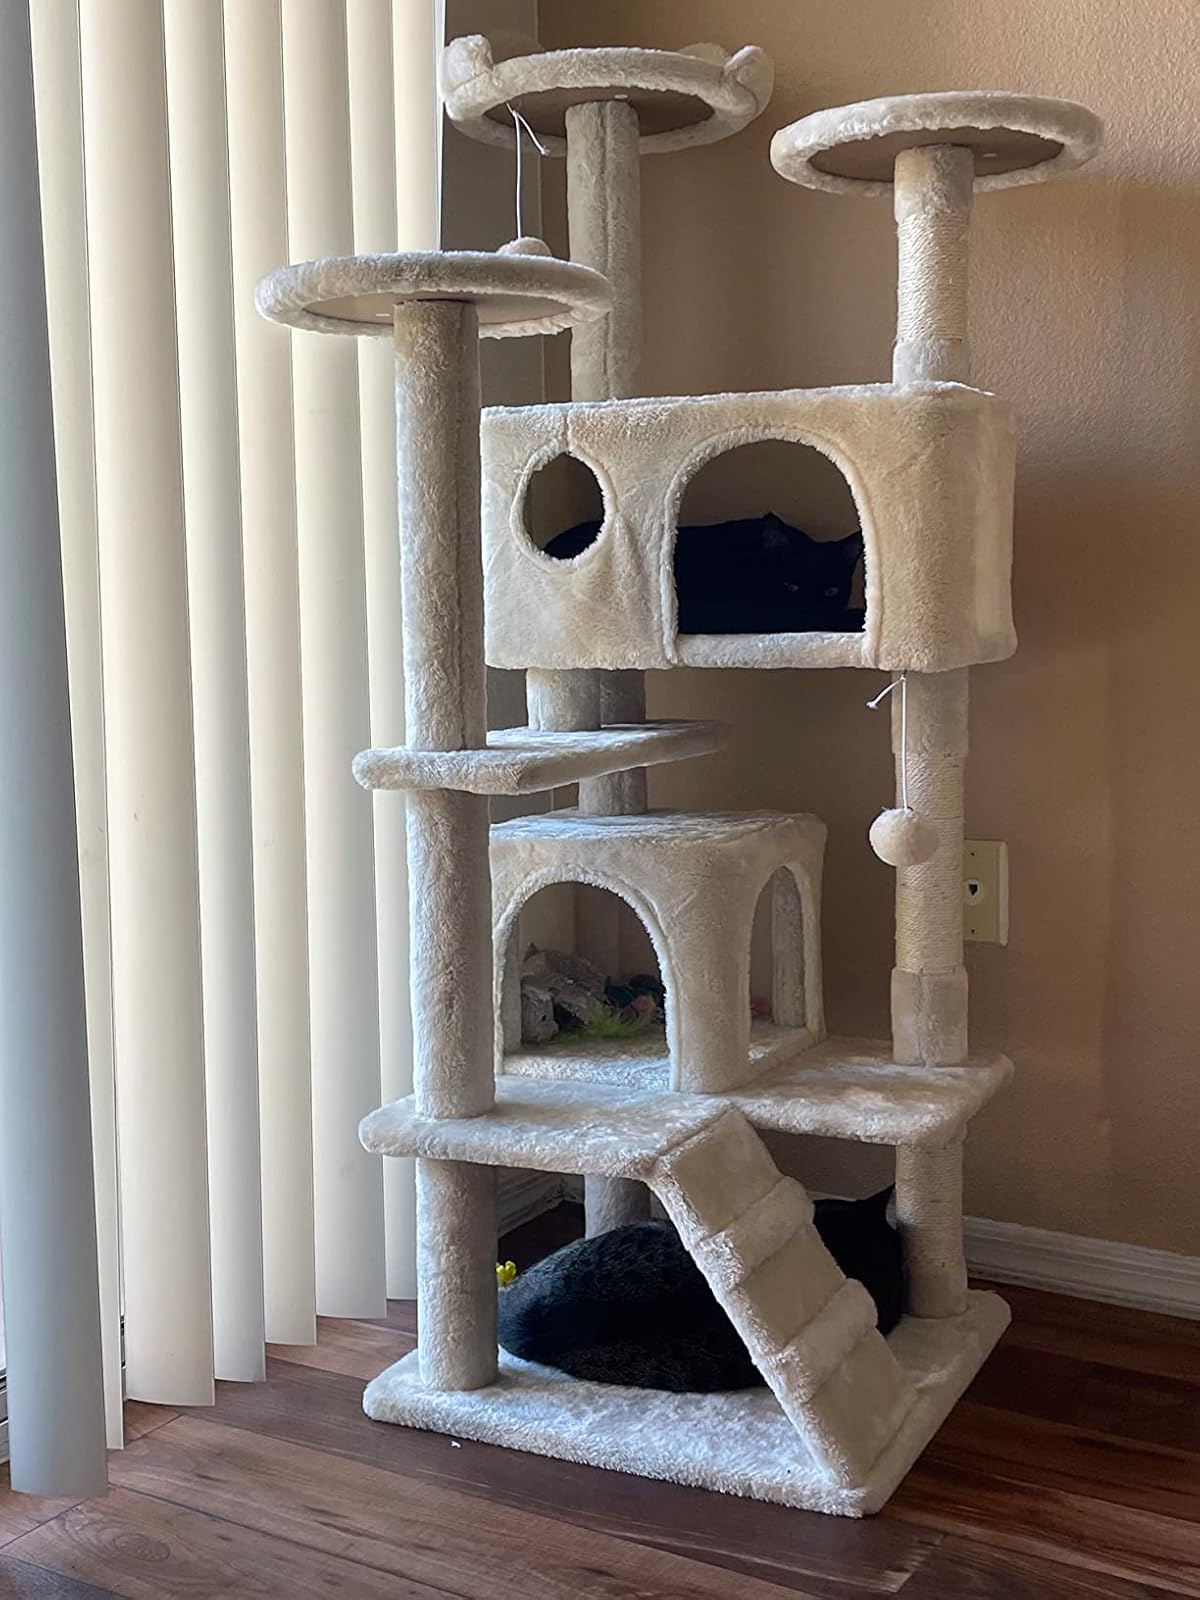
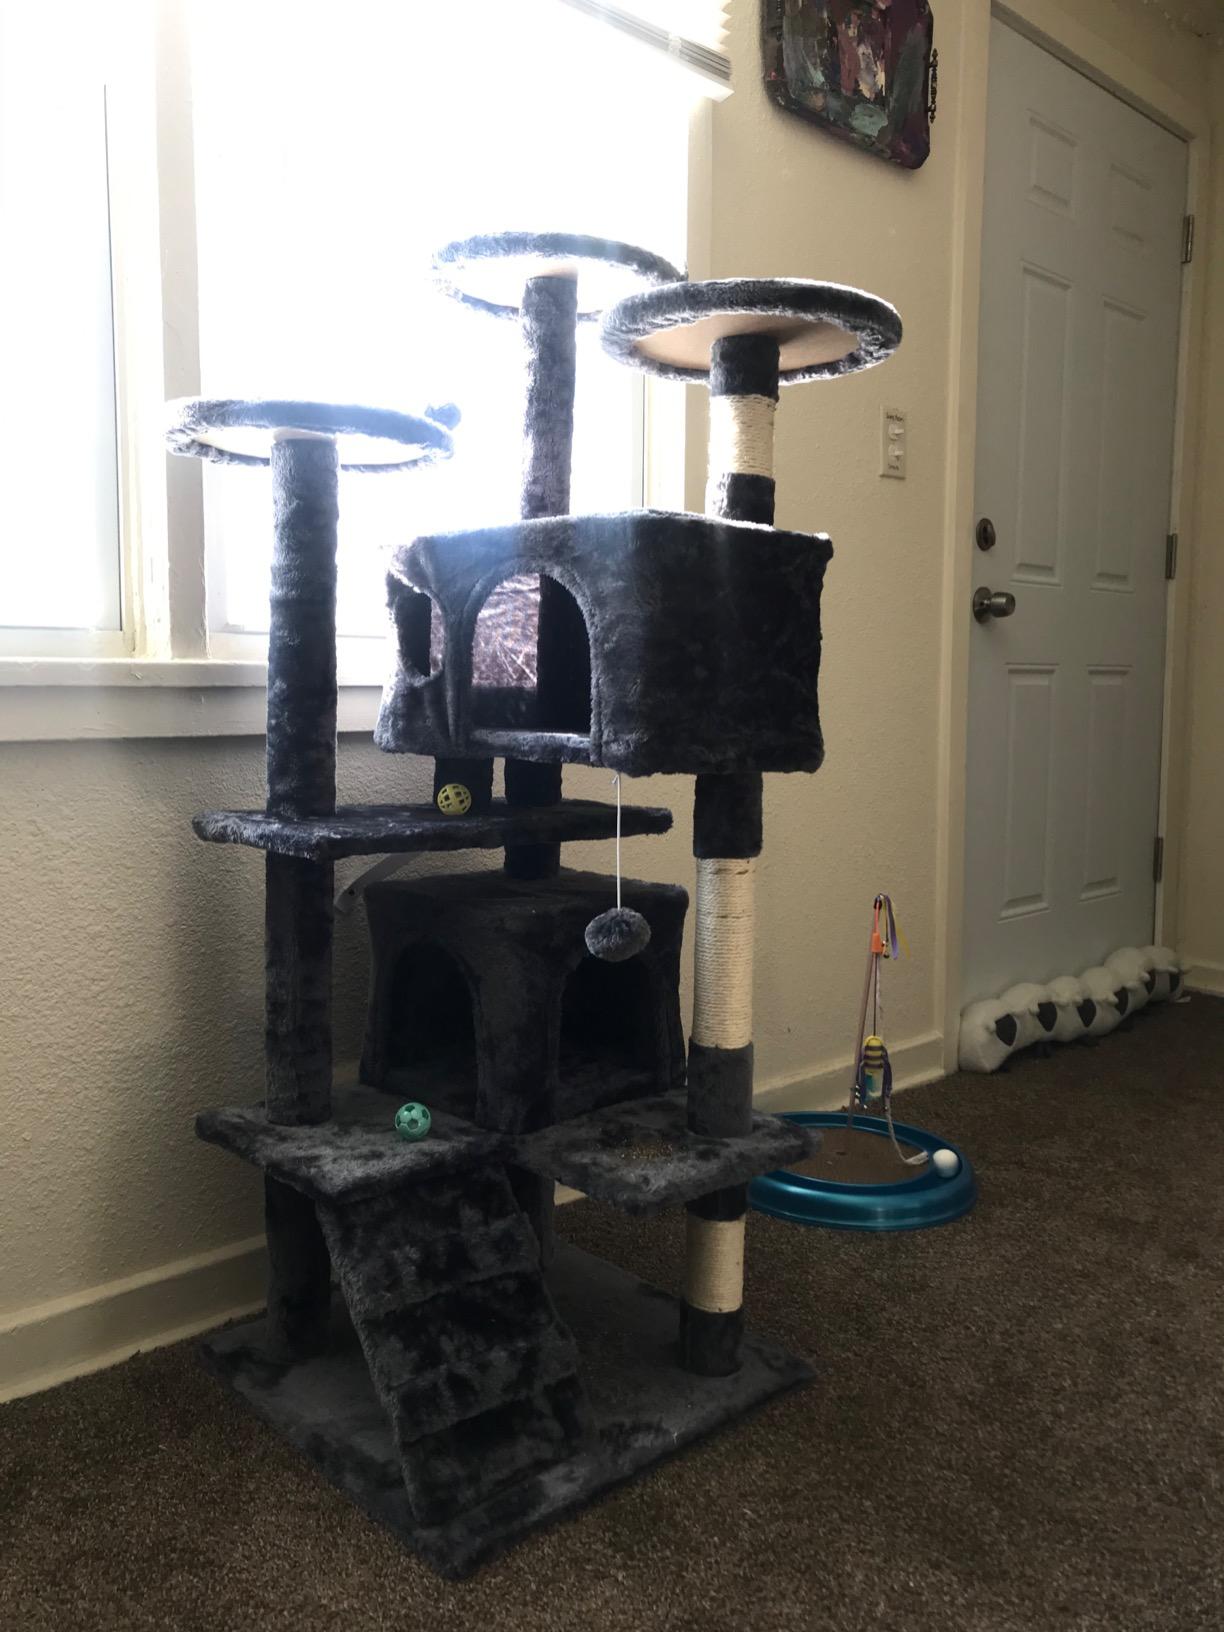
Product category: items_cat tree
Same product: no